Jane Cunningham Croly

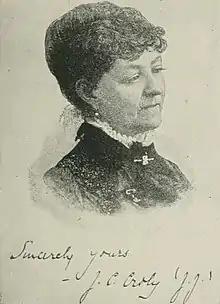
Croly, circa 1897

Croly was a pioneer feminist, dedicated to the betterment of her sex. She called for more efficiency in women's dress and ridiculed bloomers as bizarre. She insisted that women's finest work was to be "the caretakers, the homemakers, the educators of children". Croly sympathized with the women's suffrage movement but was not active in it. She strongly supported equality and equal rights, giving special emphasis to new careers for middle-class women such as secretary, bookkeeper, nursing and department store clerk, in addition to traditional roles of teaching. Schlesinger argues that "Croly's lasting contribution to the progress of American women was her insistence that sex be submerged in competent performance". She told American women that financial independence and economic equality was as or more important than the right to vote.